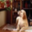
Label: dog